Beasts Made of Night

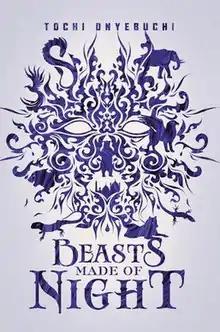
Beasts Made of Night

Beast Made of Night is a 2017 young adult fantasy novel by Nigerian-American novelist Tochi Onyebuchi. It is the first book in a duology set in a magical world inspired by Nigeria.